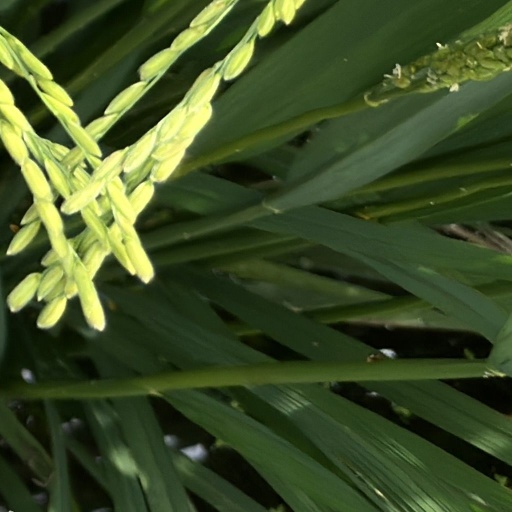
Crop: rice